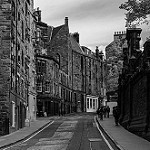
Label: B & W